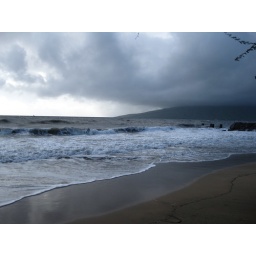
the beach by the side of the road